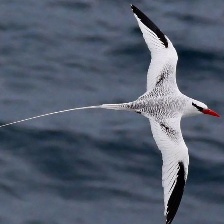
Species: RED BILLED TROPICBIRD
Scientific name: PHAETHON AETHEREU